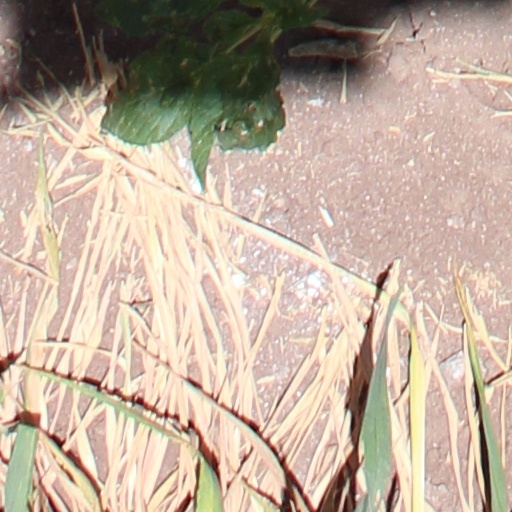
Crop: wheat